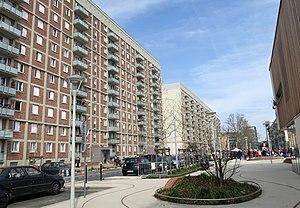
Barres HV et HW de la cité du Chaperon-Vert
Le Chaperon-Vert est un grand-ensemble de 1 500 logements situé à cheval sur les communes de Gentilly et d'Arcueil.